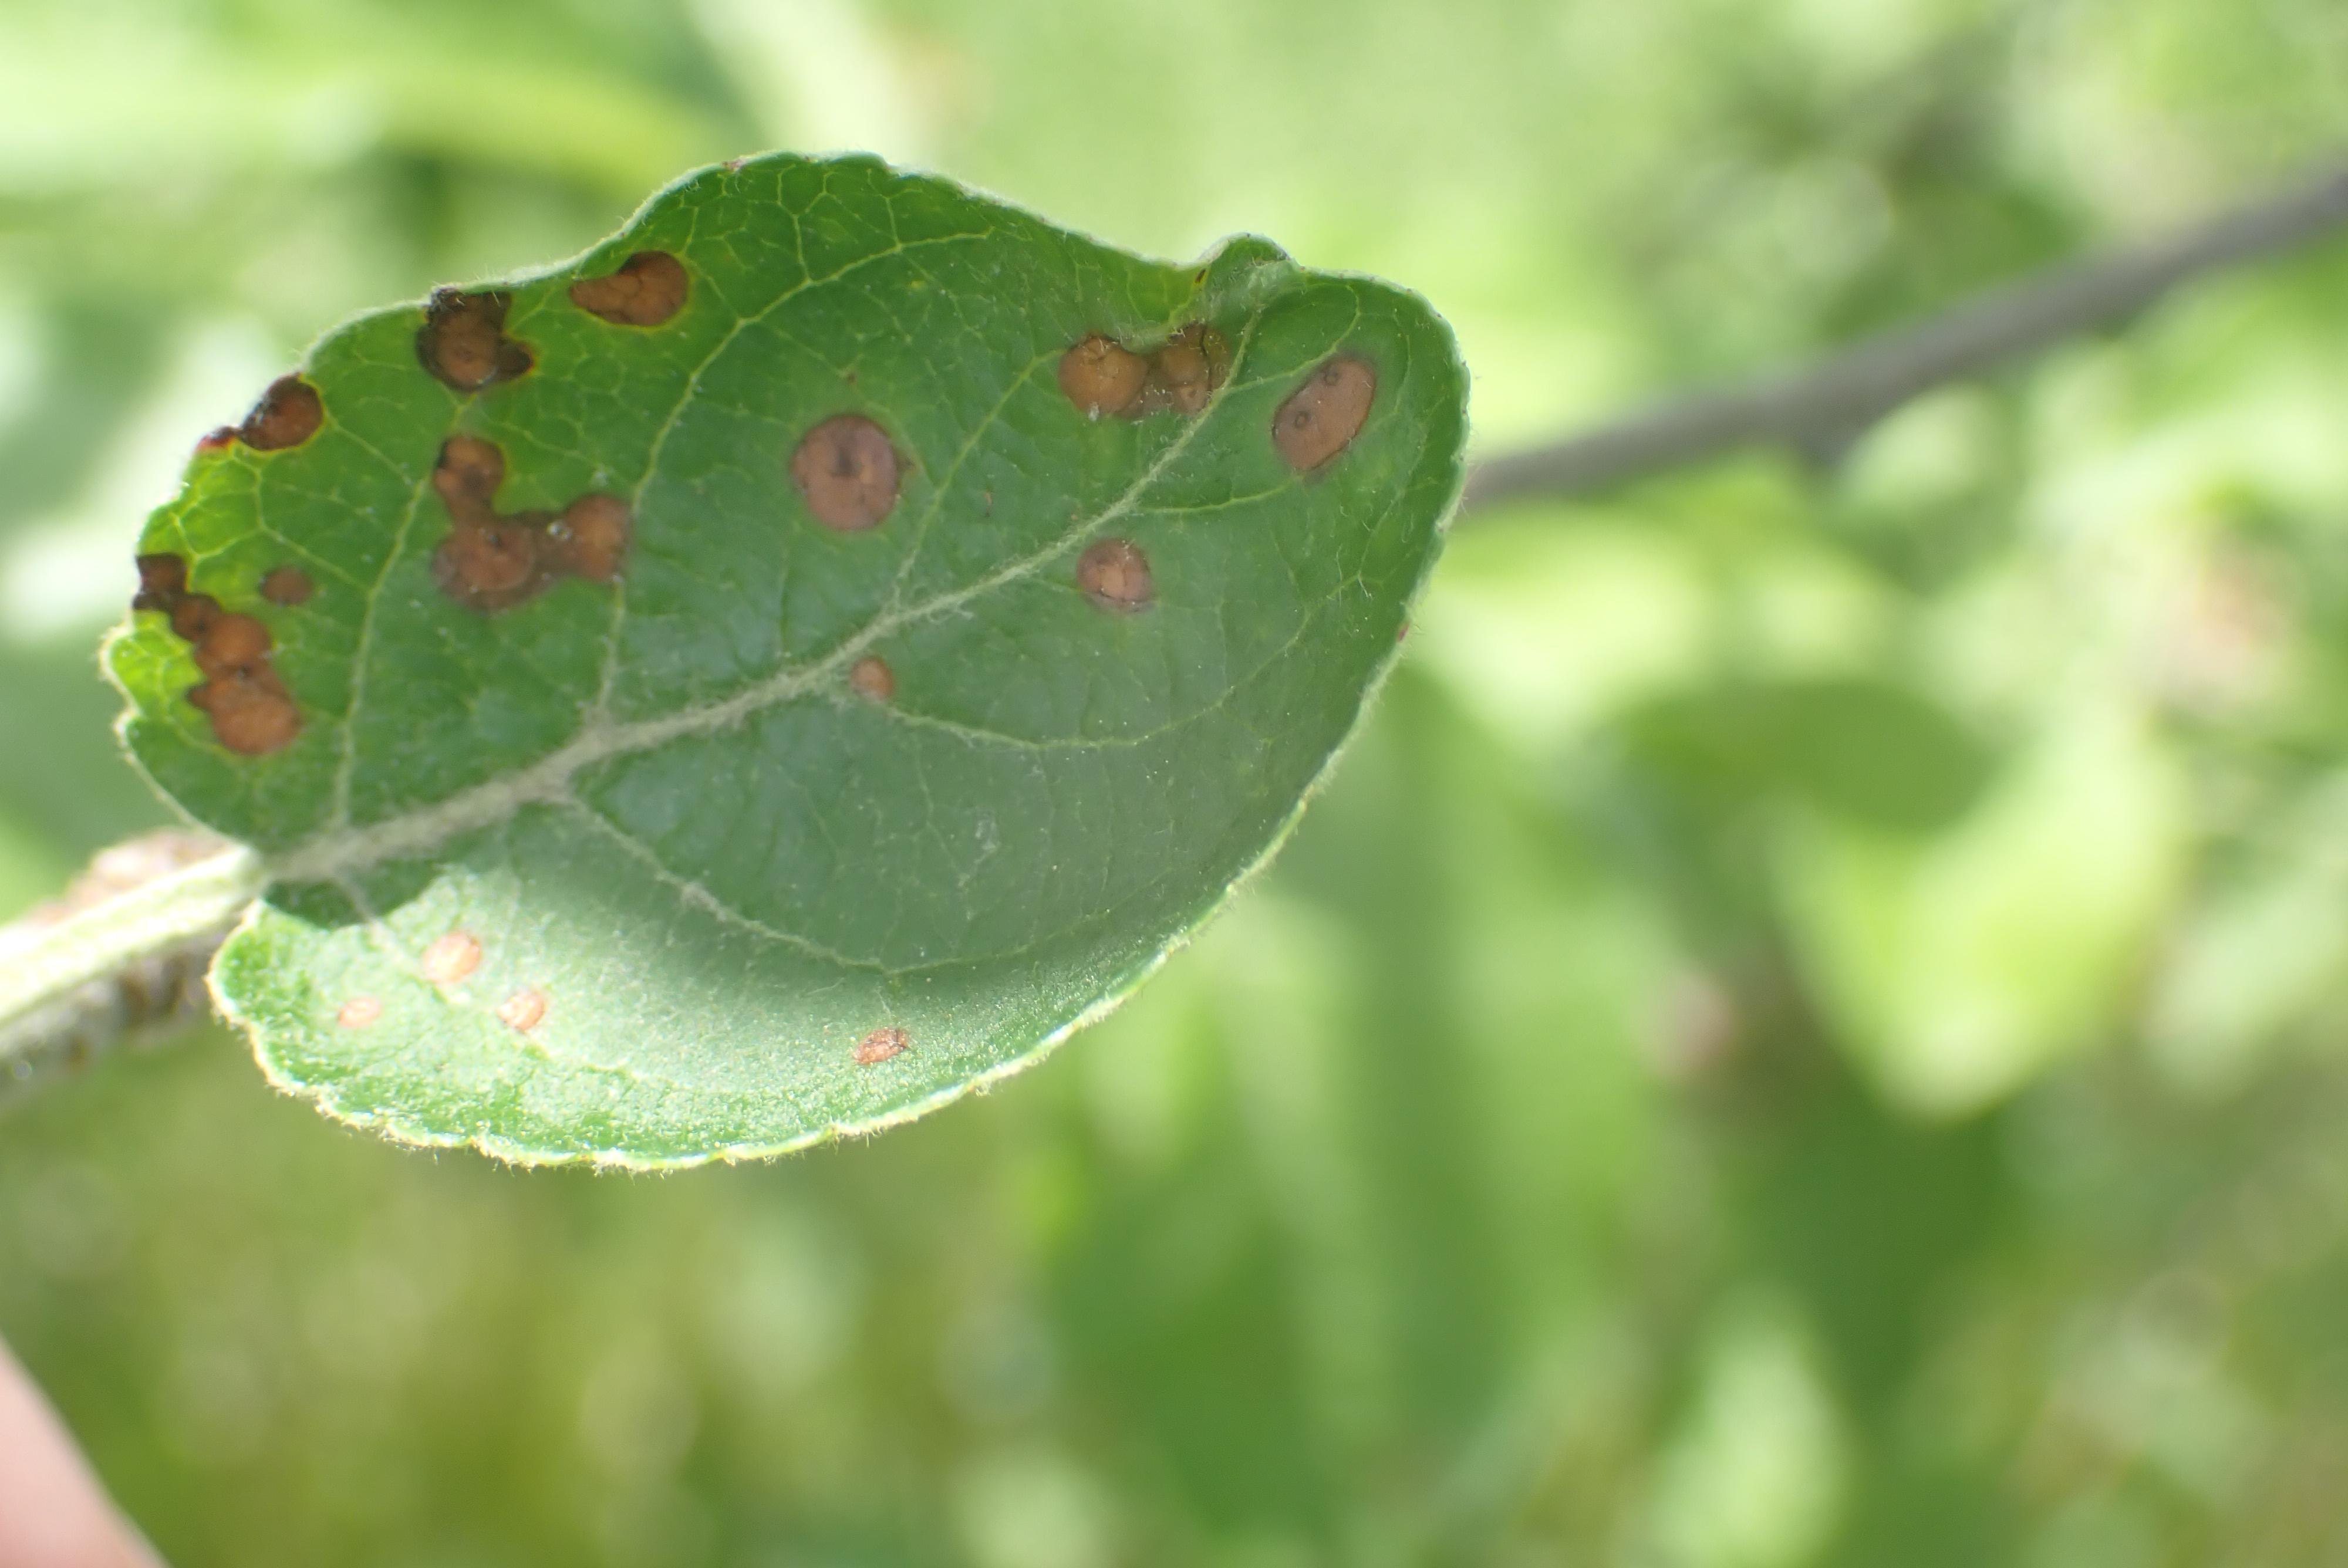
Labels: frog_eye_leaf_spot